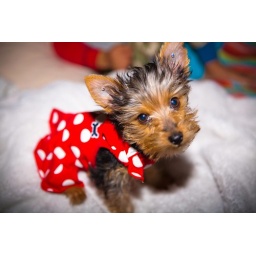
bella in her red dress